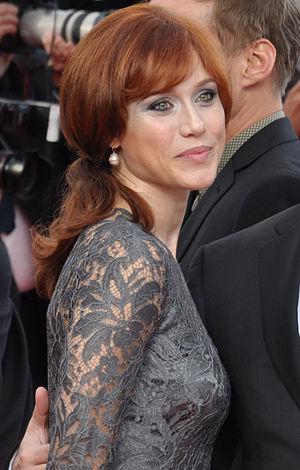
Gabriella Pession et Edward Allen Bernero au Festival de télévision de Monte-Carlo 2013.